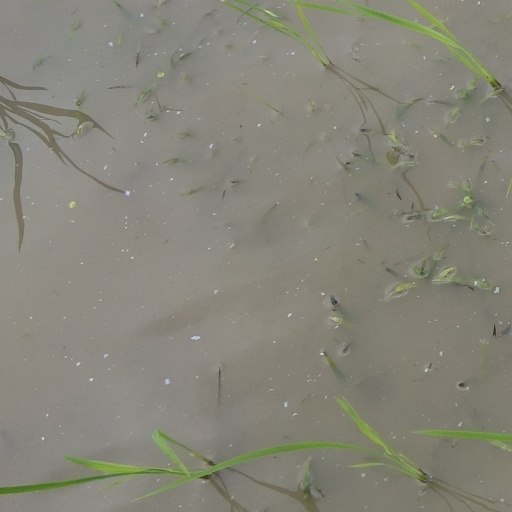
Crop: rice